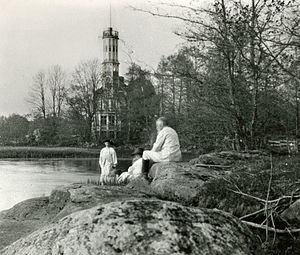
Lidan
Lidan er en å eller flod der løber i Västergötland i Sverige. Dens længde inklusive kildefloder er 93 km og dens afvandingsområde er 2.262 km². Ved udmundingen i Vänern er vandføringen mellem 19,1 m³/s og 98 m³/s. Lidan har sit udspring i nærhweden af Älmestad i Ulricehamns kommun, løber mod nord over västgötaslätten og munder ud i Kinneviken i Vänern ved Lidköping. Lidan har mange bifloder og nogle få søer i sit afvandingsområde. Blandt bifloderne er Flian, Lannaån, Jungån og Afsan. Bifloder til Flian er Dofsan, Slafsan og Pösan. Blandt søerne er Hornborgasjön, Sjötorpasjön og Rösjön. Blandt de vådmarksområder den afvander er Mönarpa mossar, Ripelången, Karbomossen, Ramlamossen, Rösjömossen og Åsle mosse.